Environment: real
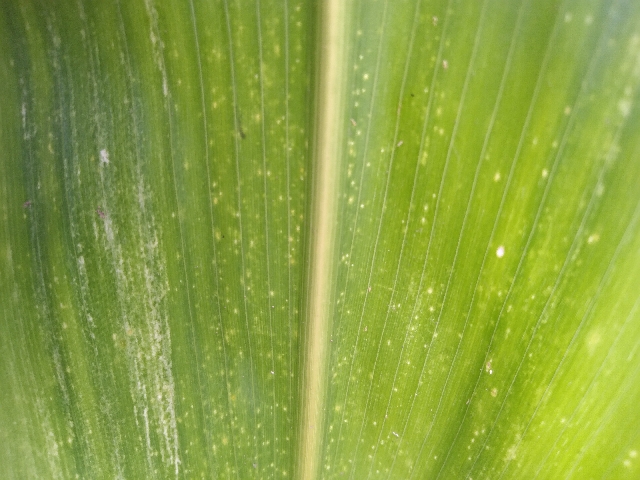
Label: lethal_necrosis